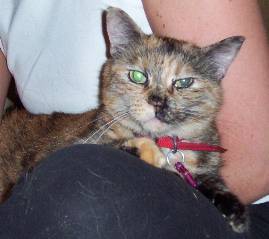
Label: cat